James L. Webb

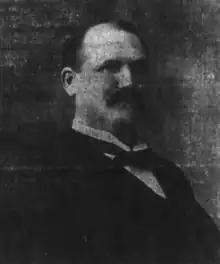
Webb c. 1903

Webb was born on November 12, 1854, in Cleveland County, North Carolina, United States. His father was a Baptist minister. He studied at Wake Forest University for three and a half years before returning to Cleveland County to assist Plato Durham in editing "The Shelby Banner" during the Reconstruction era. Webb then studied law under Chief Justice of the North Carolina Supreme Court Richmond Mumford Pearson before becoming licensed to practice law in 1877. The following year he married K. L. Andrews and opened a law practice with Durham. He later started a law firm with his brother, Edwin Y. Webb.